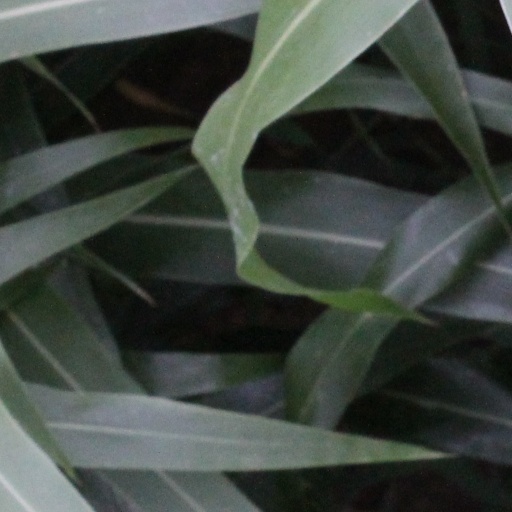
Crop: sorghum